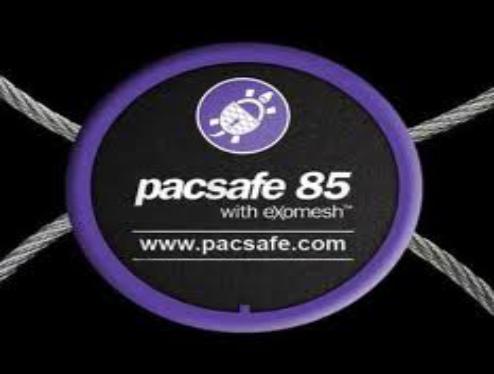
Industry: Clothes